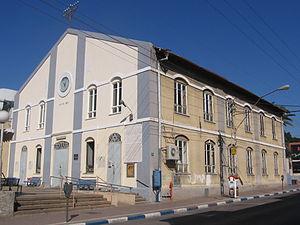
Cet article présente la liste de synagogues d'Israël.